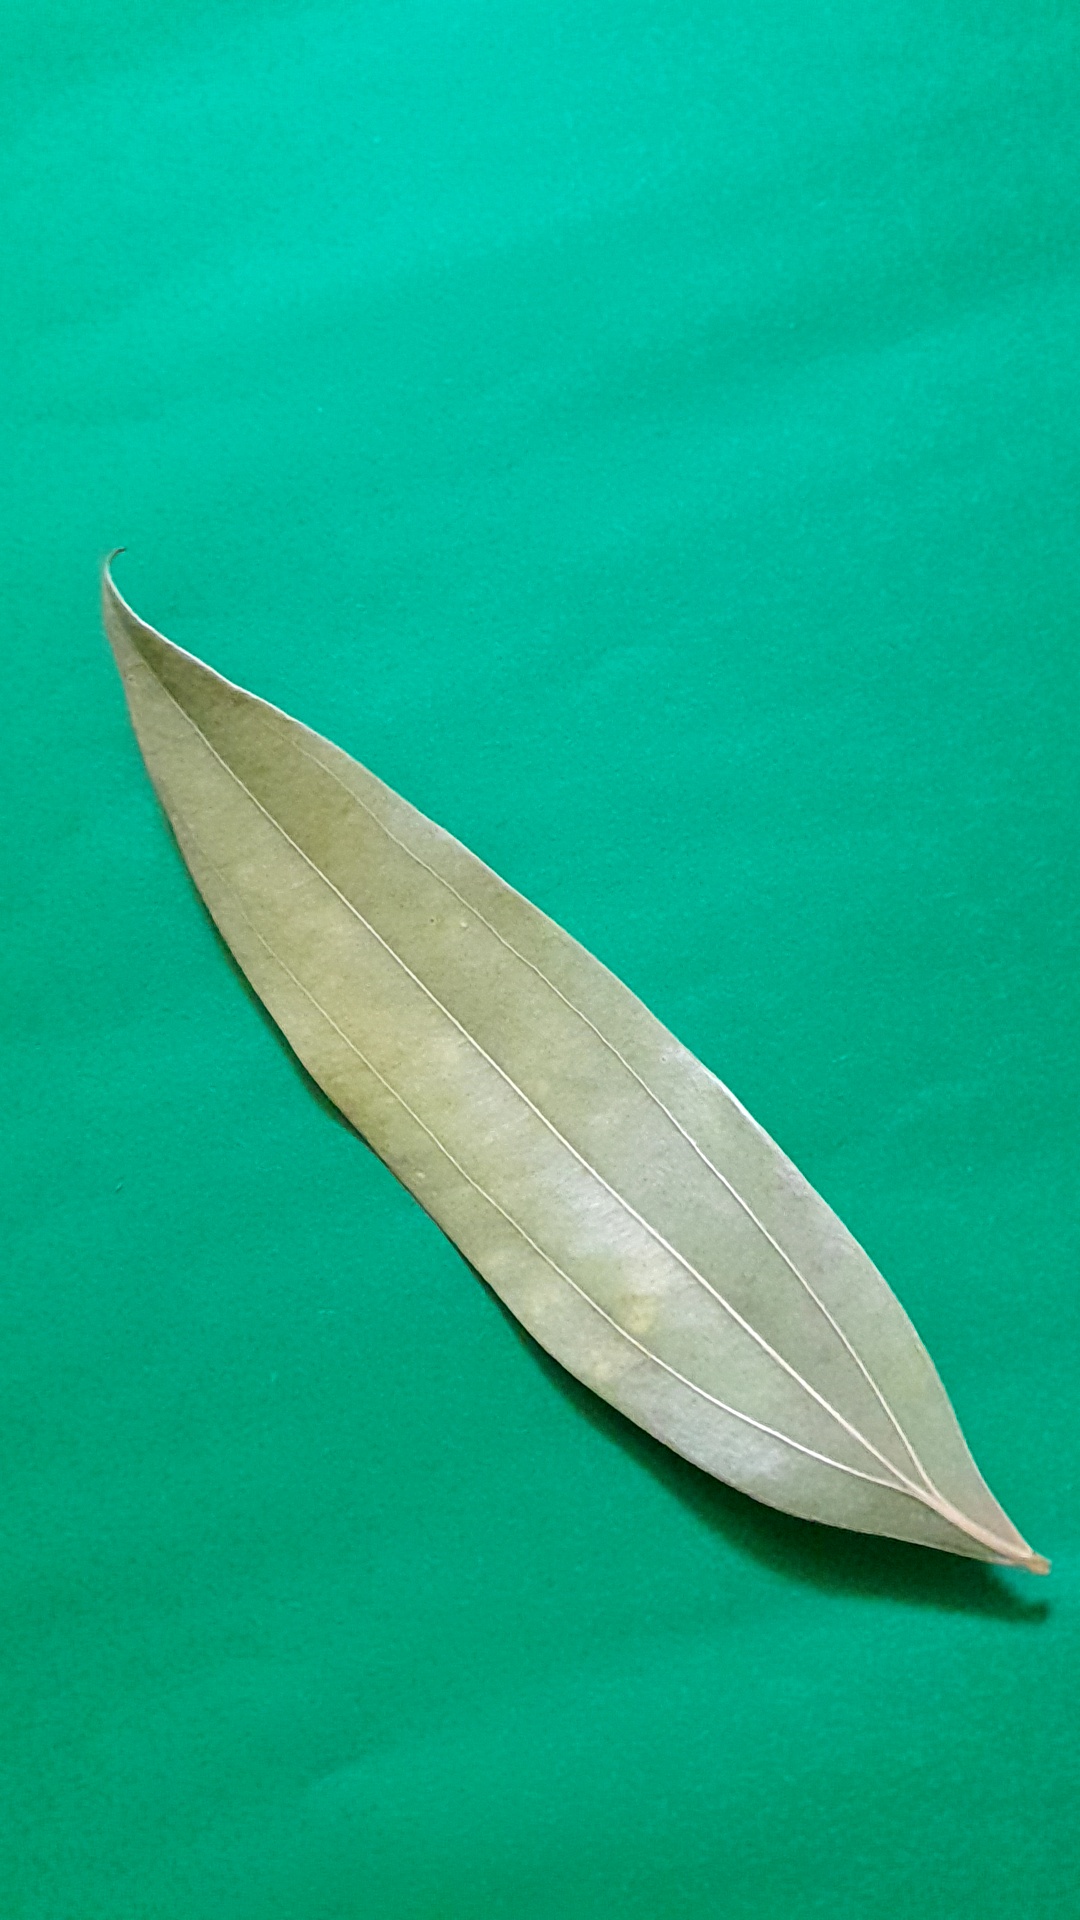
Label: Dry Leaf